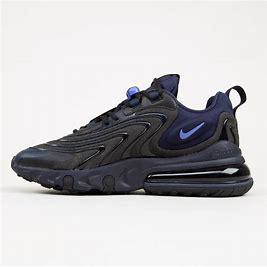
Brand: Nike
Model: Air Max 270 React